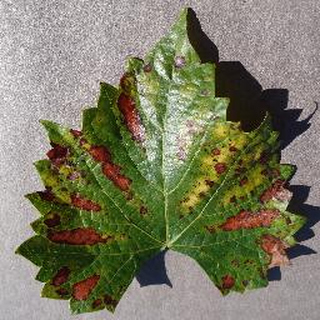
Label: grape_esca_black_measles